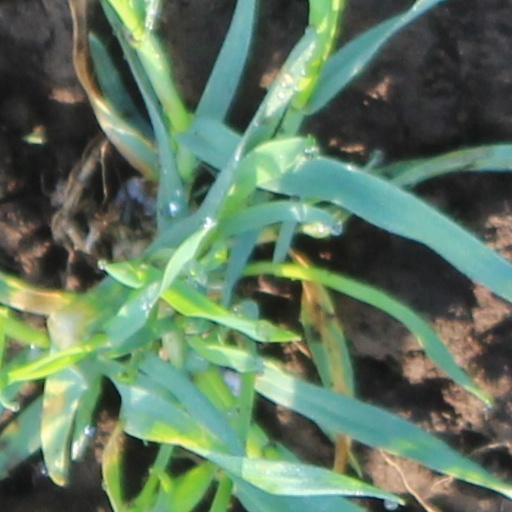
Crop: wheat